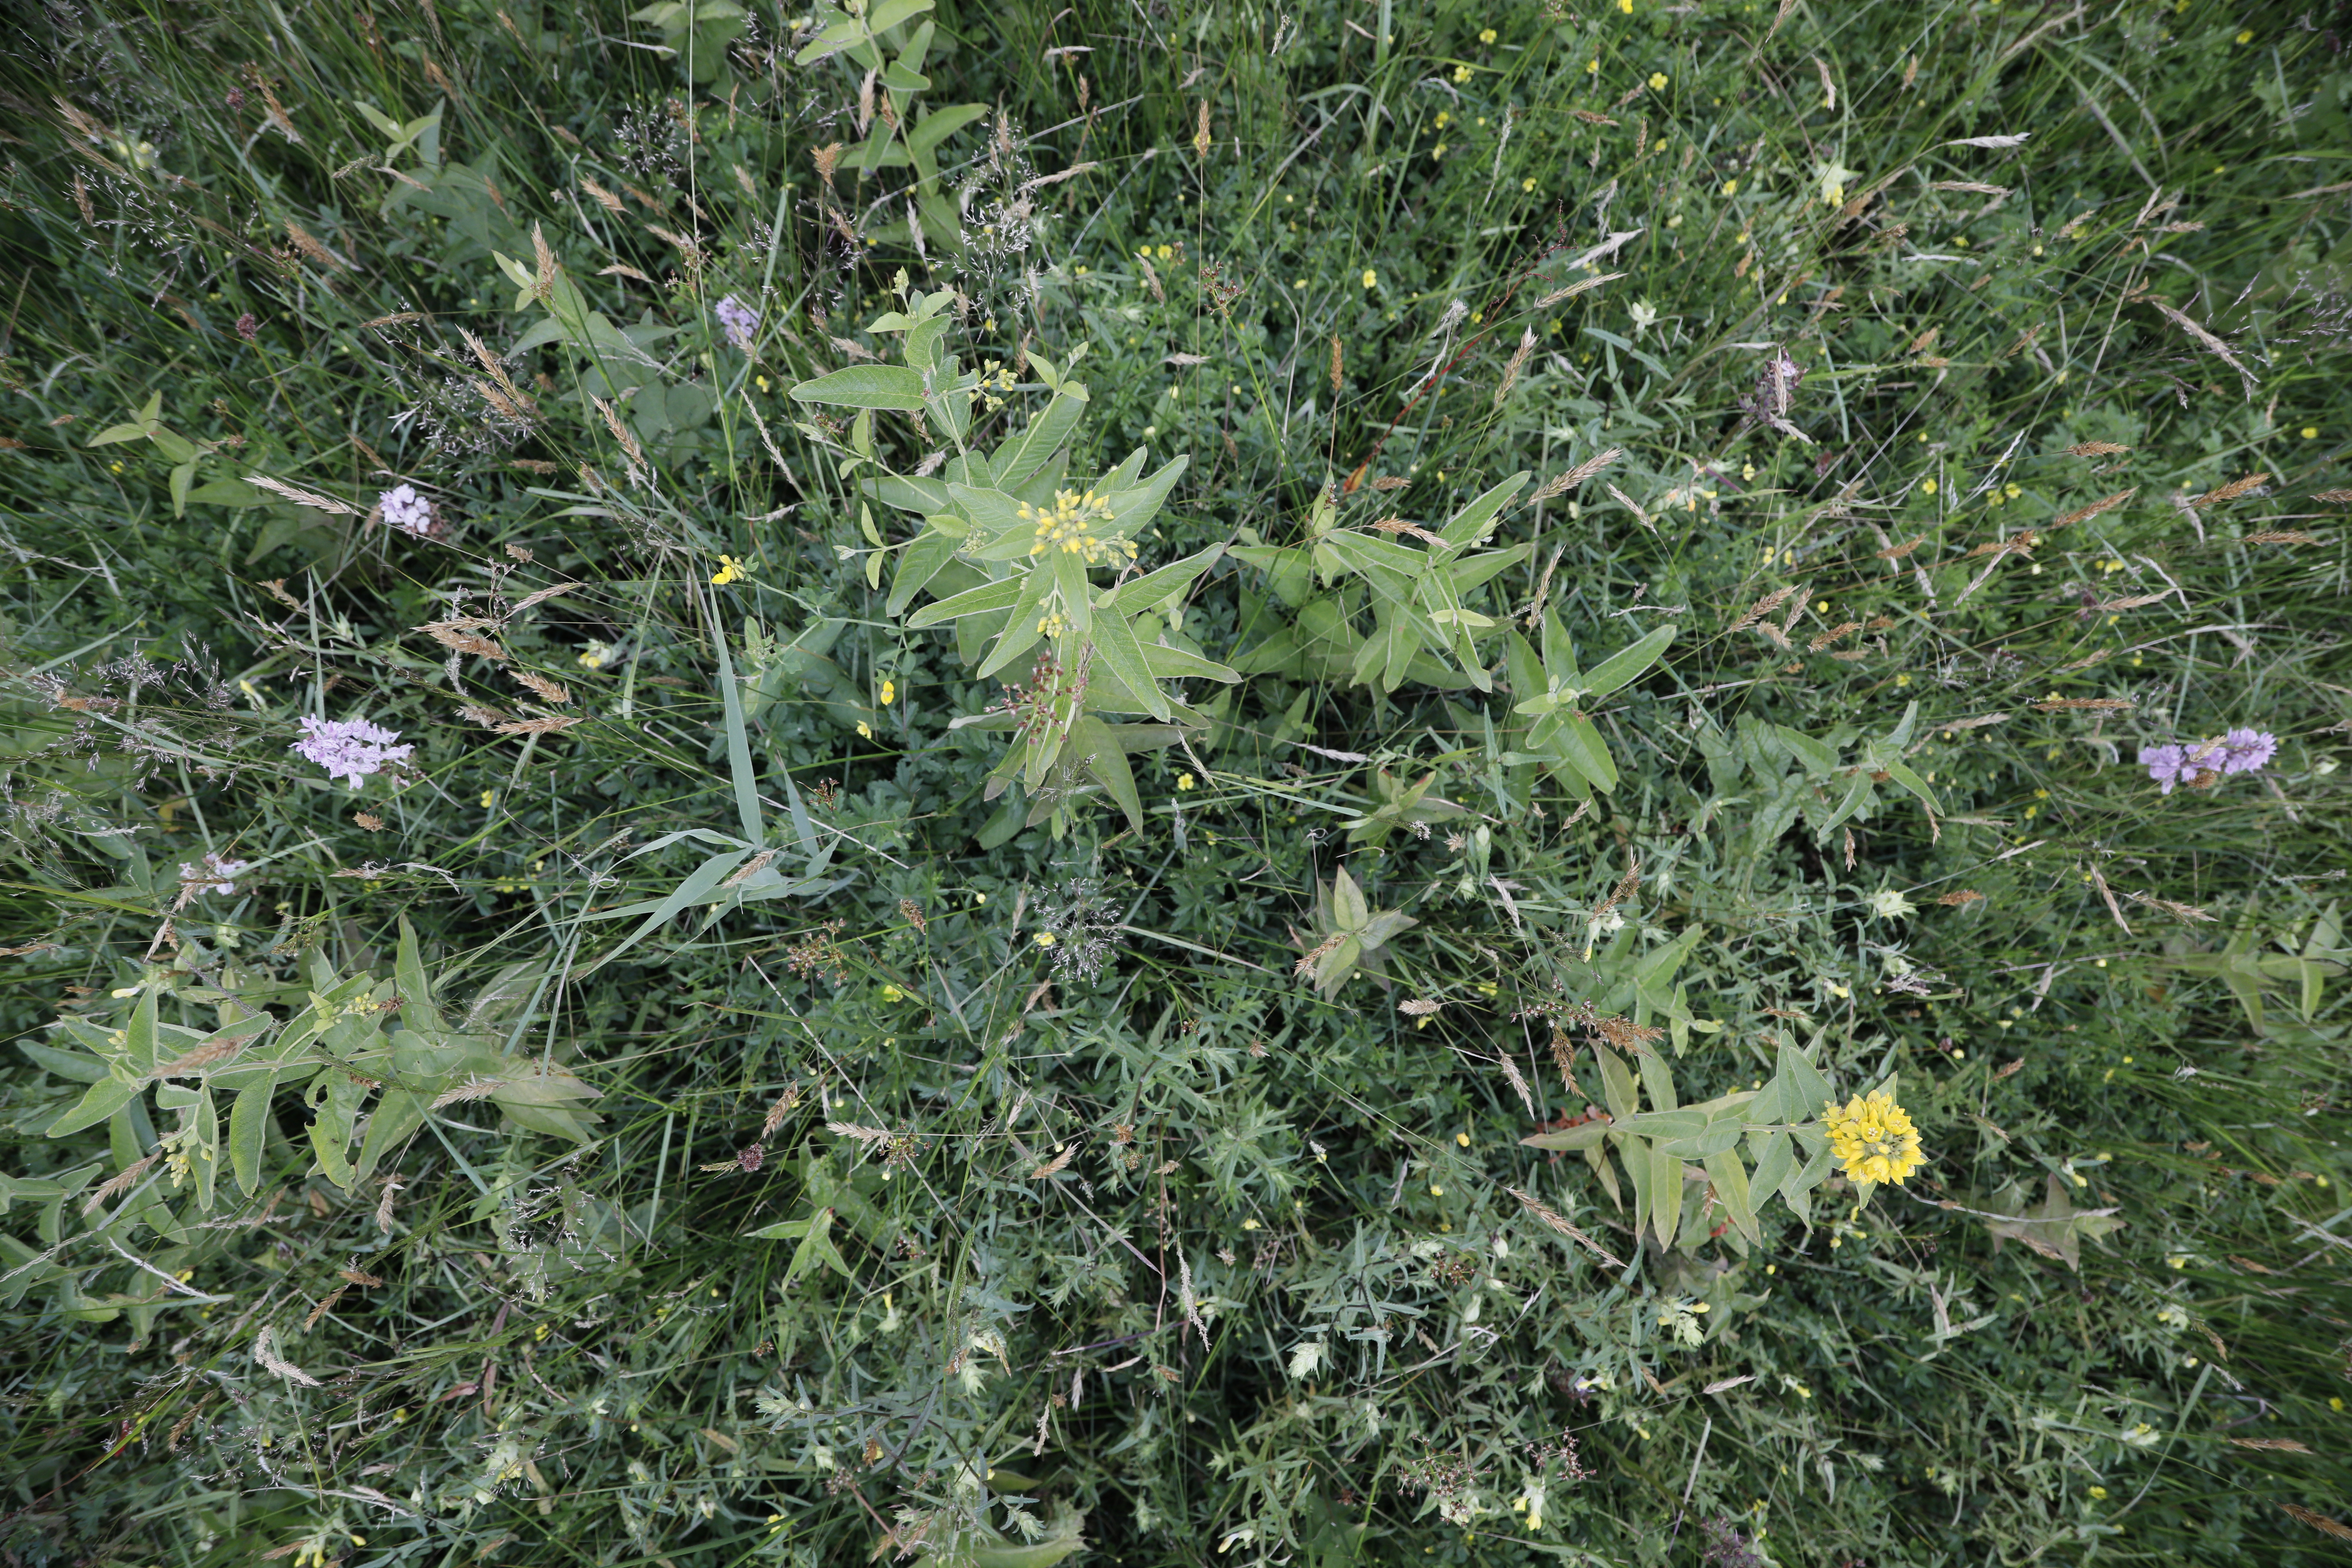
Plant species: Lysimachia vulgaris, Lotus corniculatus , Dactylorhiza maculata, Rhinanthus angustifolius